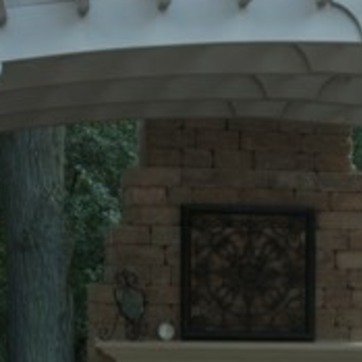
Material: brick